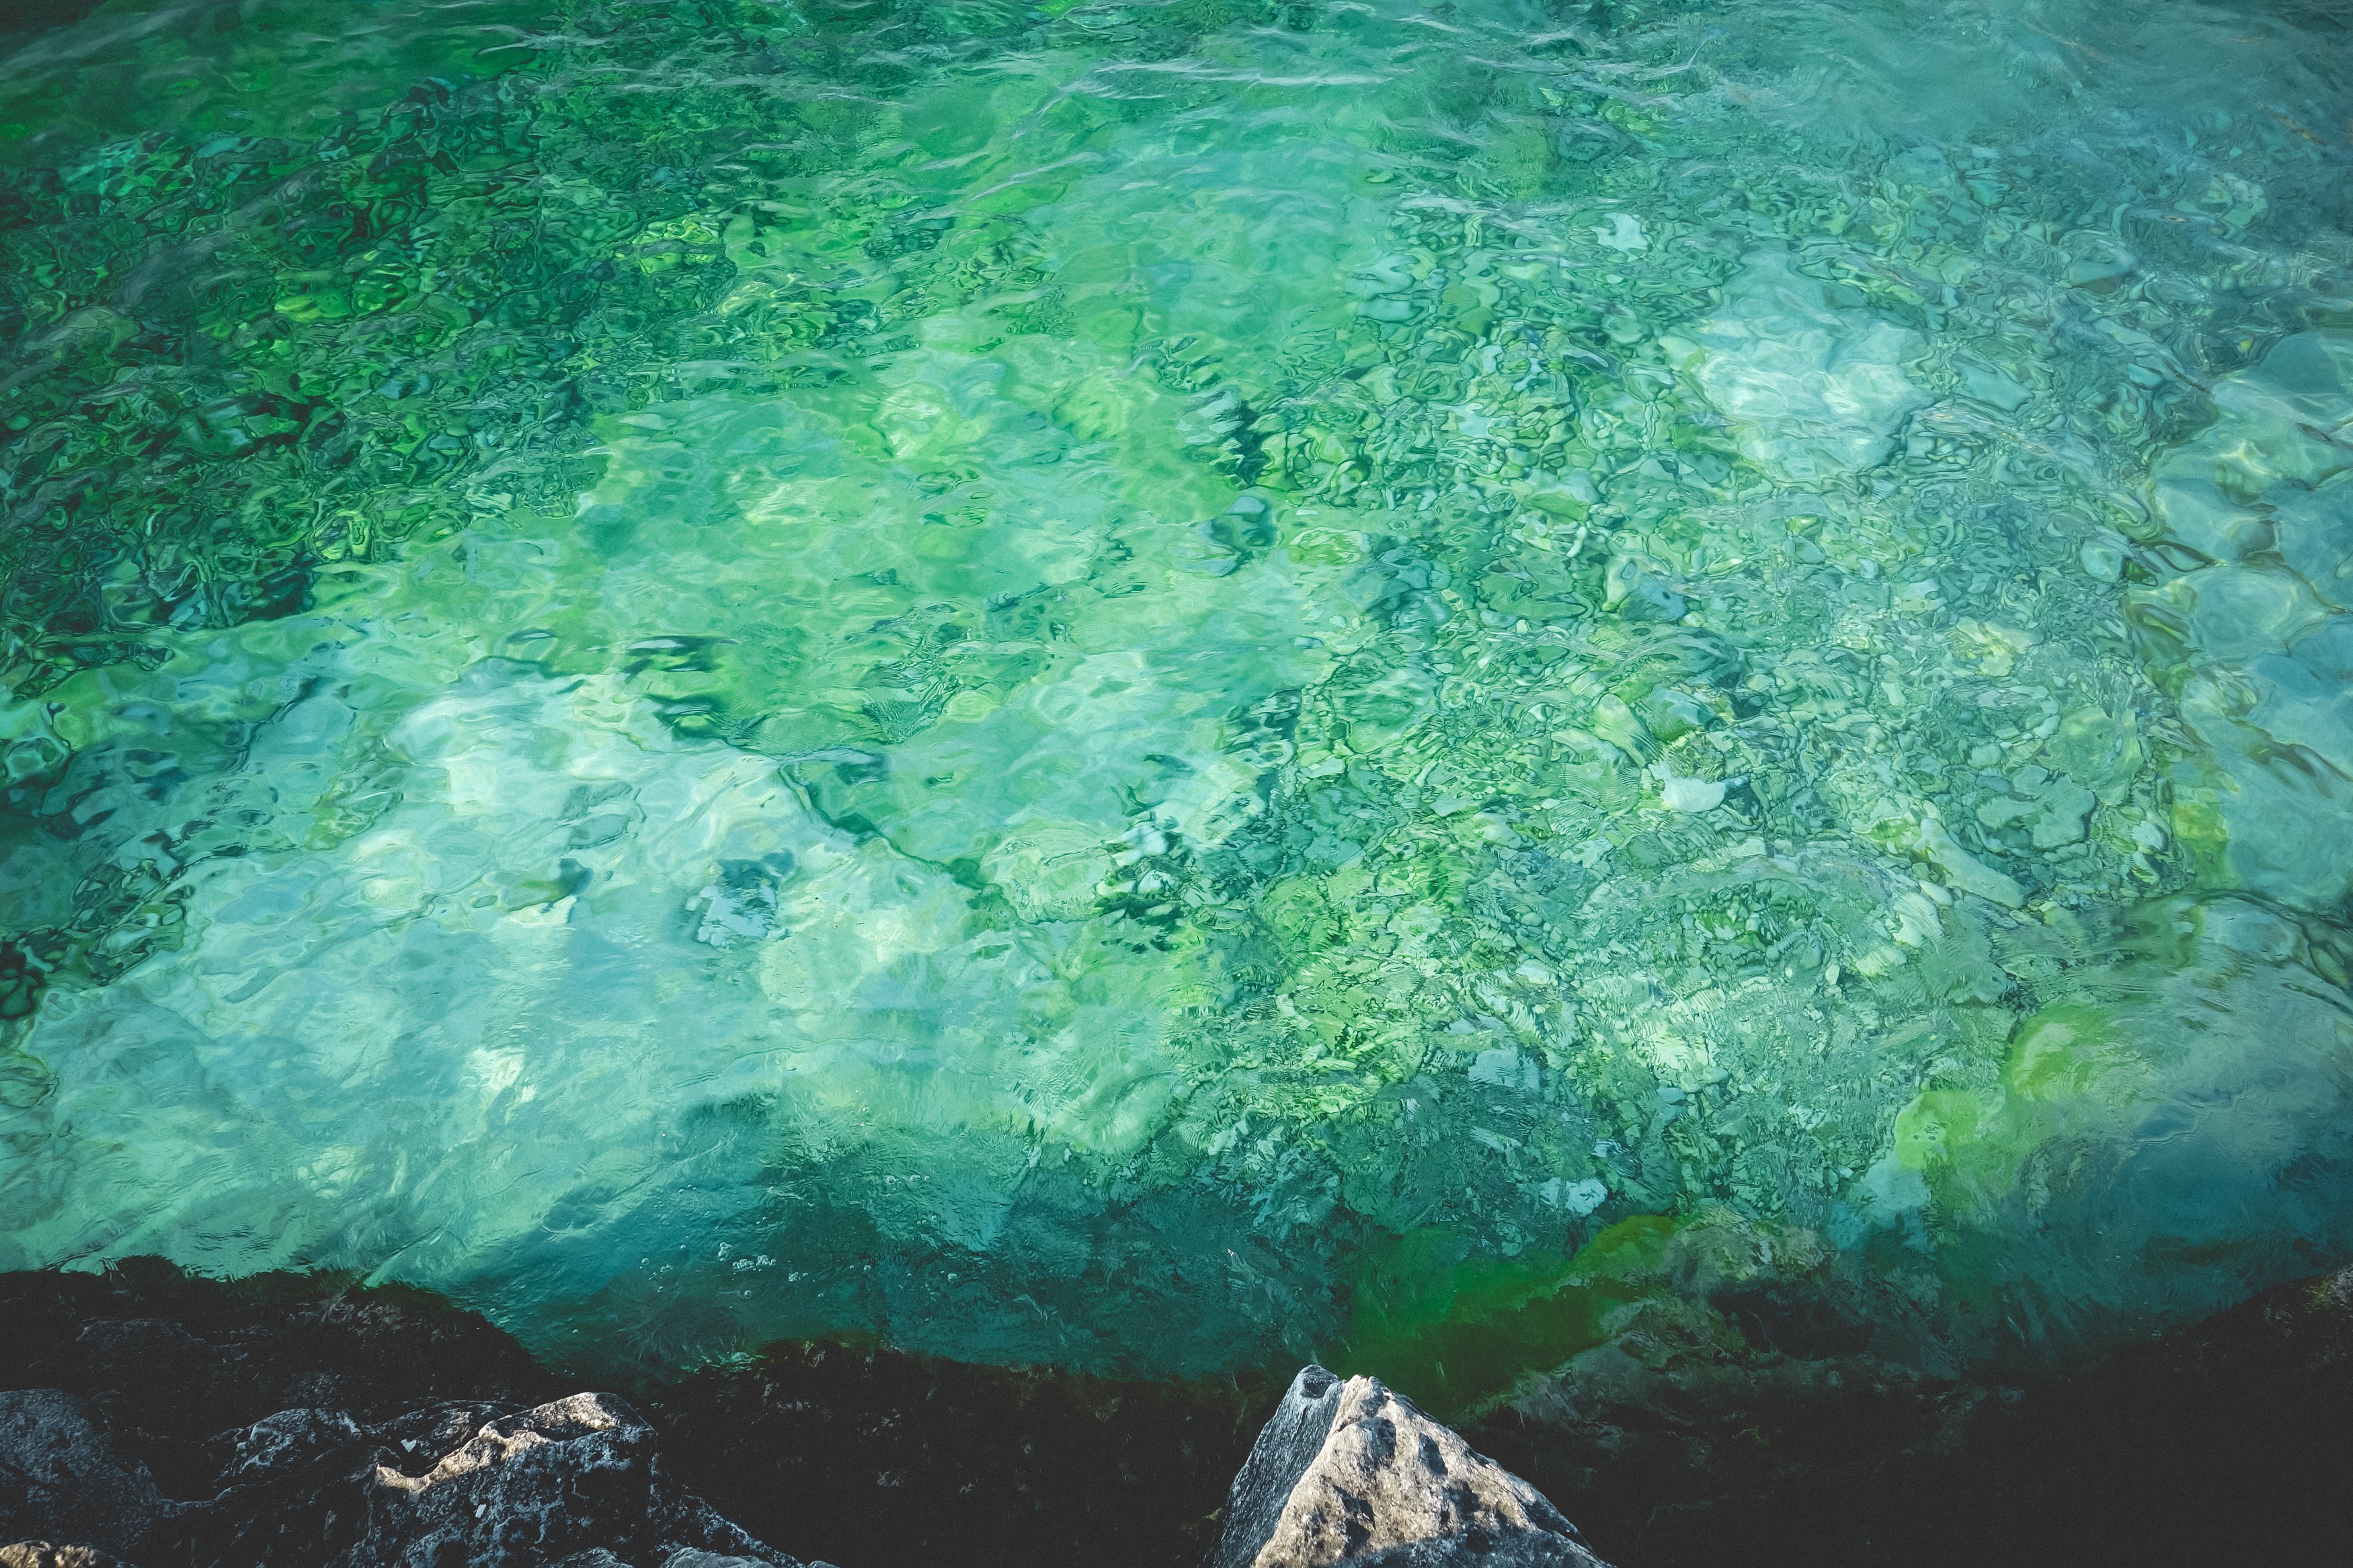
sea, ocean, underwater, biology, coral reef, reef, algae, marine biology